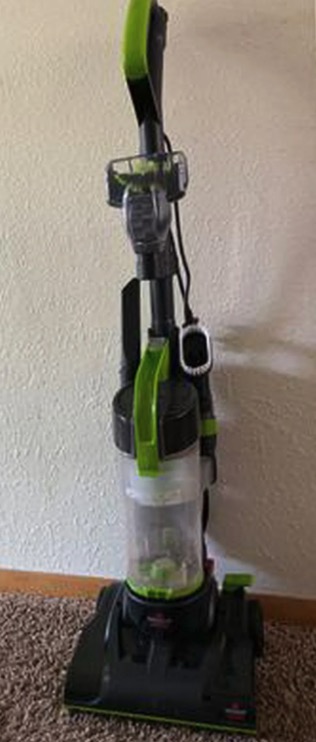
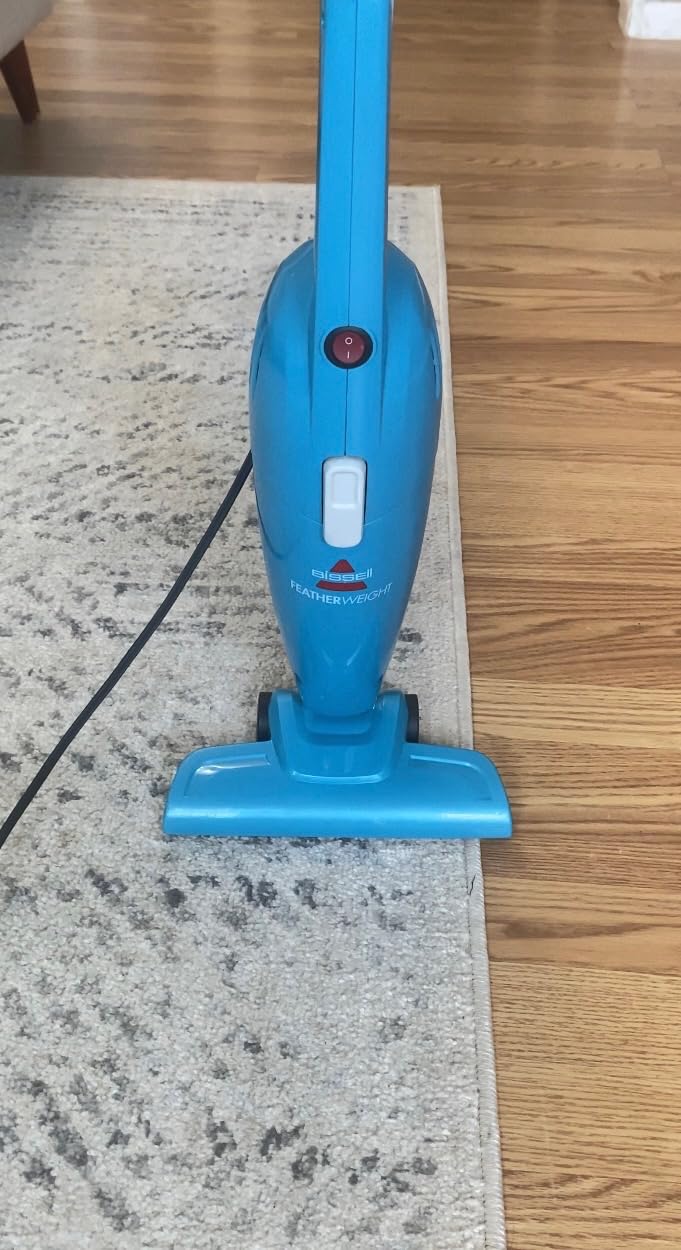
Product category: items_vacuum
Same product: no